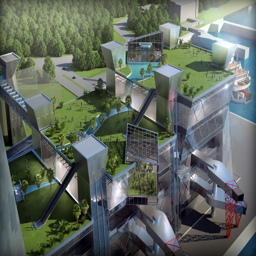
the composition of the project will allow to expand and develop the complex from both sides without damaging the initial image .